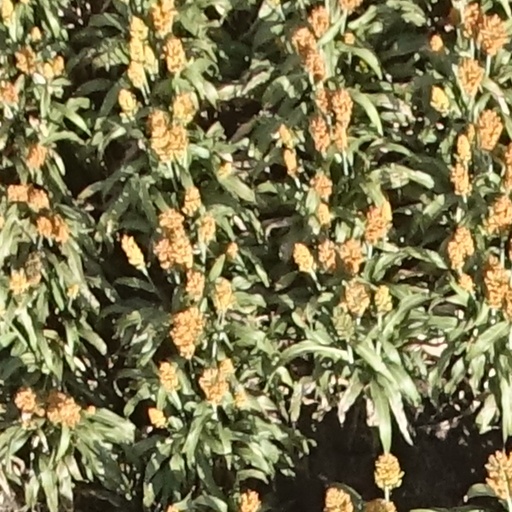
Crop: sorghum